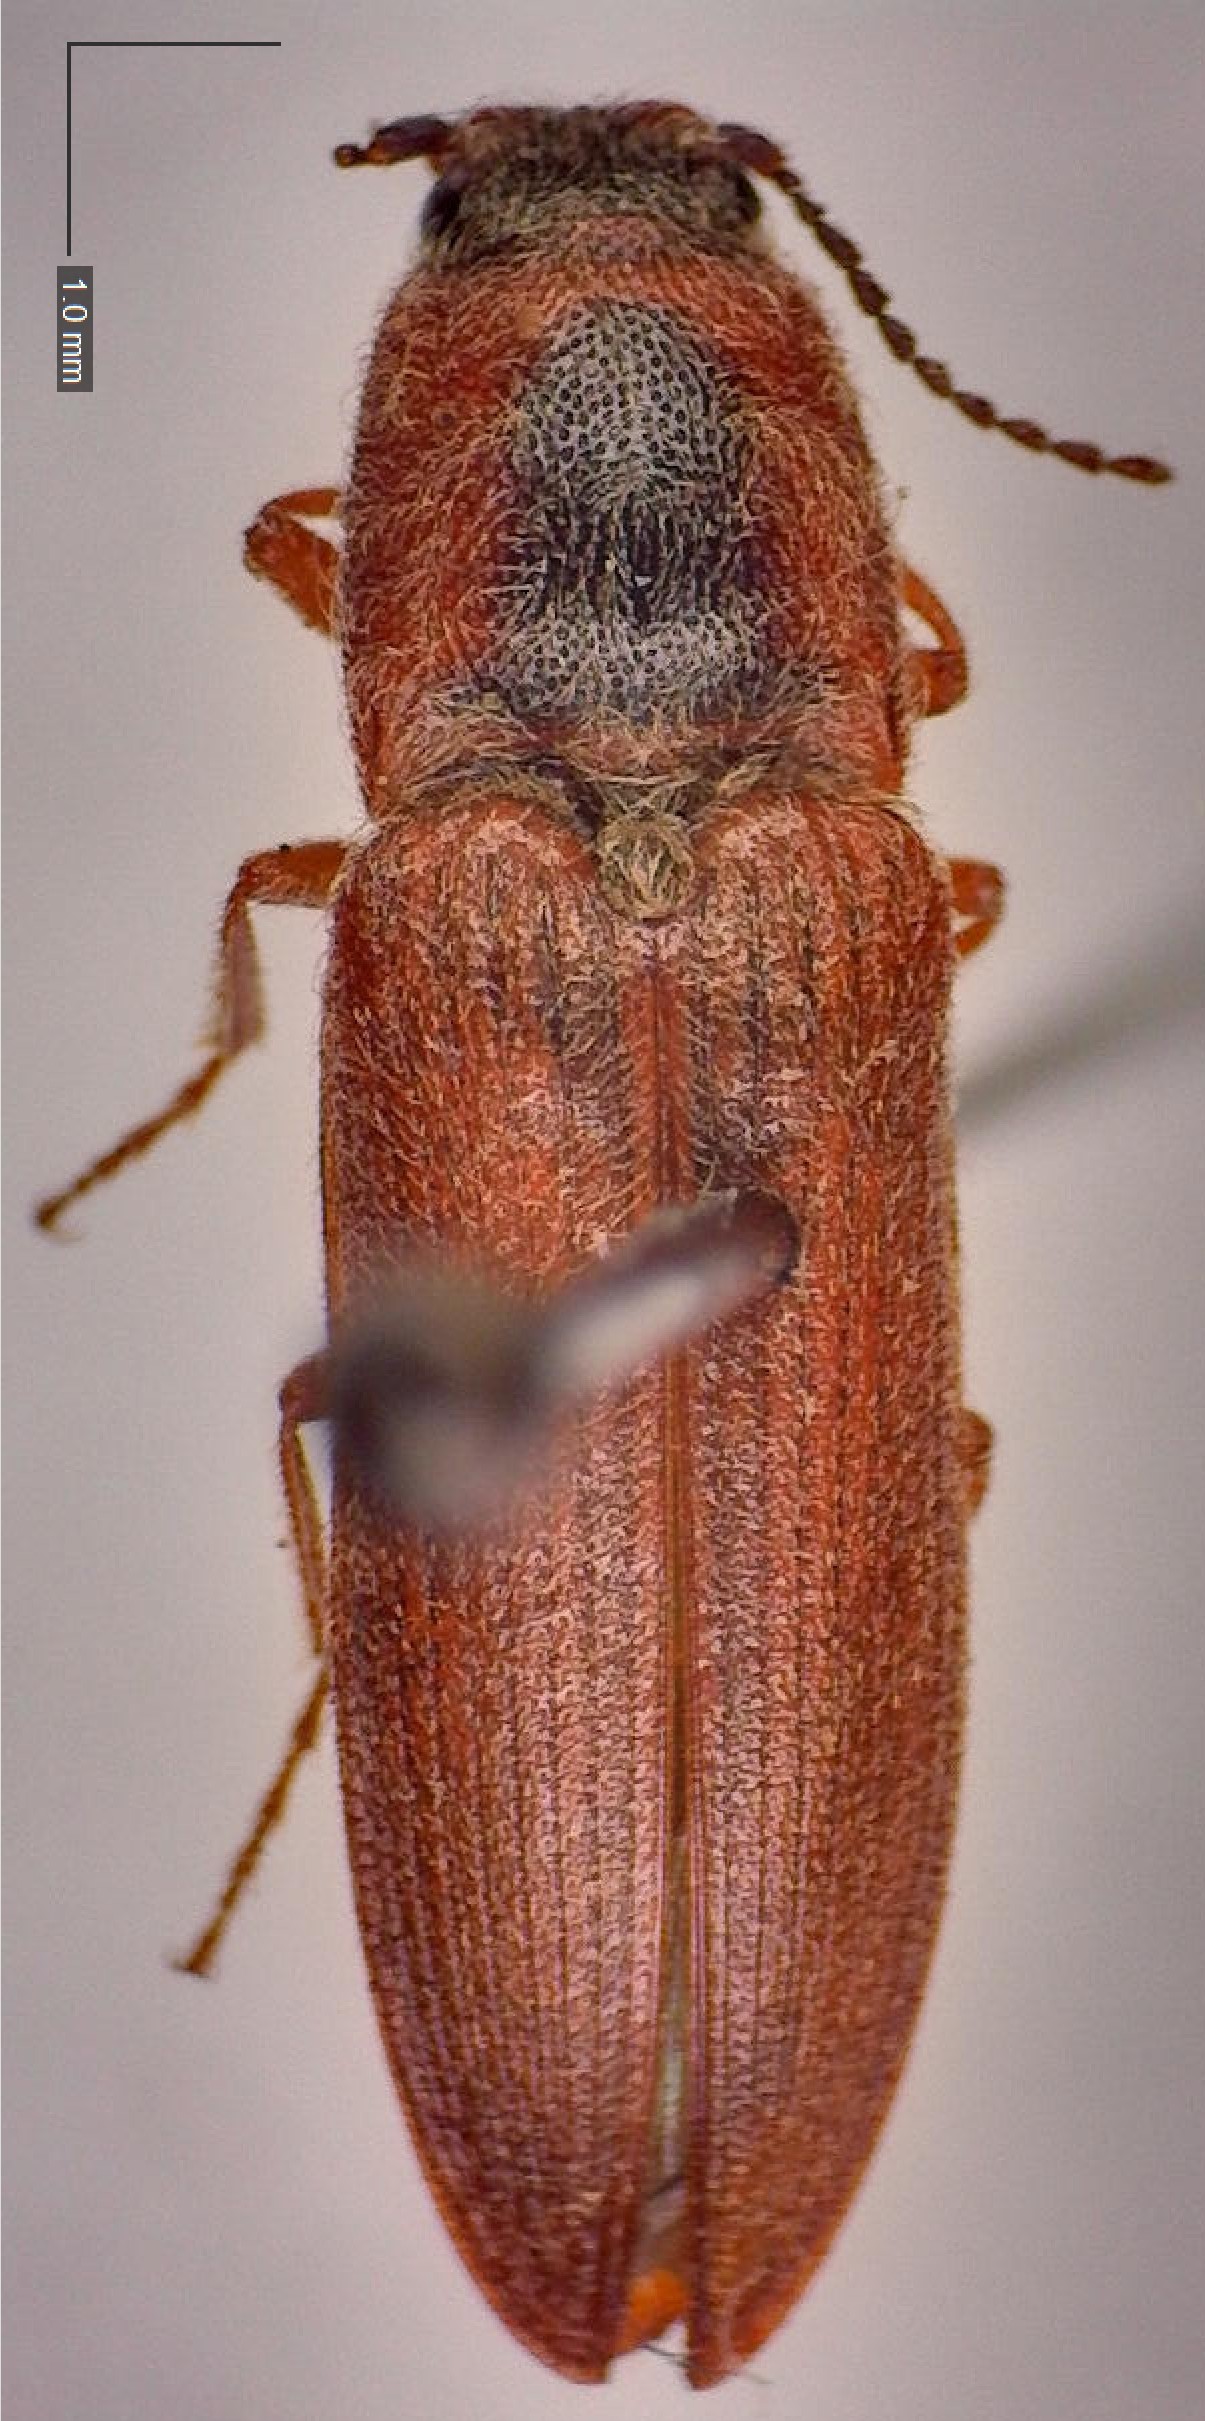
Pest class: clickbeetles_wireworms